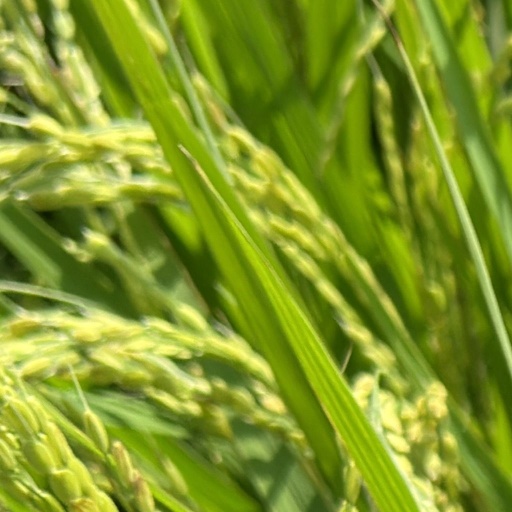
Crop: rice